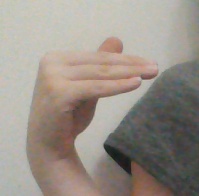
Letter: khaa